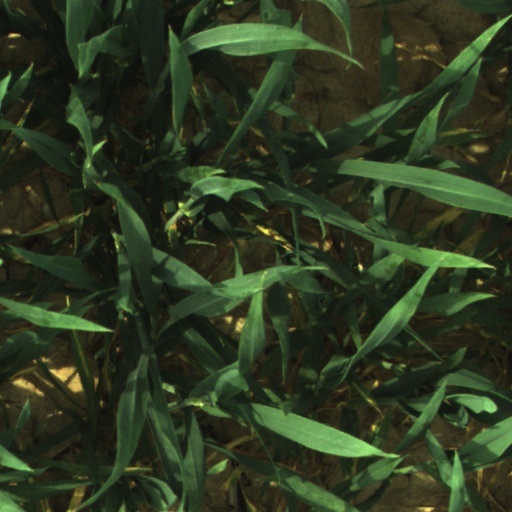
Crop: wheat